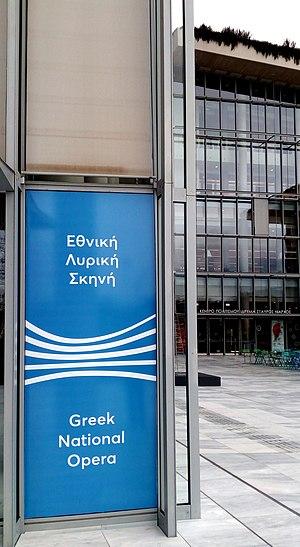
Mýron Michaïlídis est un chef d'orchestre grec, directeur musical général de l’Opéra d’Erfurt et de l’Orchestre Philharmonique d’Erfurt en Allemagne depuis 2018. Il est généralement considéré comme l'un des plus grands chefs d'orchestre grecs actuels.